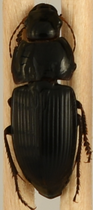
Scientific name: Anisodactylus ovularis
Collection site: Blandy Experimental Farm Site (BLAN), plot BLAN_003